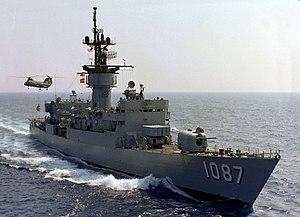
L'USS Kirk (FF-1087) est une frégate de la classe Knox de l'US Navy, initialement désigné comme DE-1087 et reclassé comme frégate, FF-1087 en 1975.